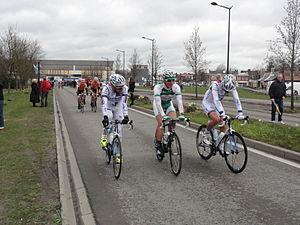
Reportage photographique réalisé le mardi 11 avril 2013 durant l'édition 2013 du Grand Prix de Denain à Denain, Nord, Nord-Pas-de-Calais, France. Depicted person: Evaldas Šiškevičius
L'équipe cycliste Sojasun est une ancienne équipe française de cyclisme professionnel sur route ayant le statut d'équipe continentale professionnelle. L'équipe est dirigée par l'ancien coureur professionnel Stéphane Heulot et est gérée par son entreprise Breizh Cyclism Compétition. Le sponsor de l'équipe est la société Sojasun, spécialisée dans la conception de produits alimentaires à base de soja.